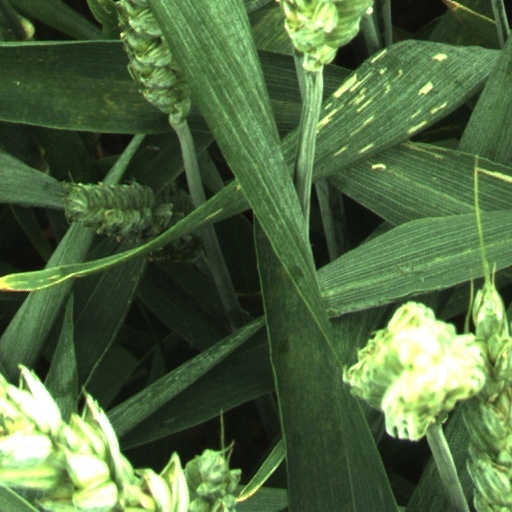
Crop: wheat